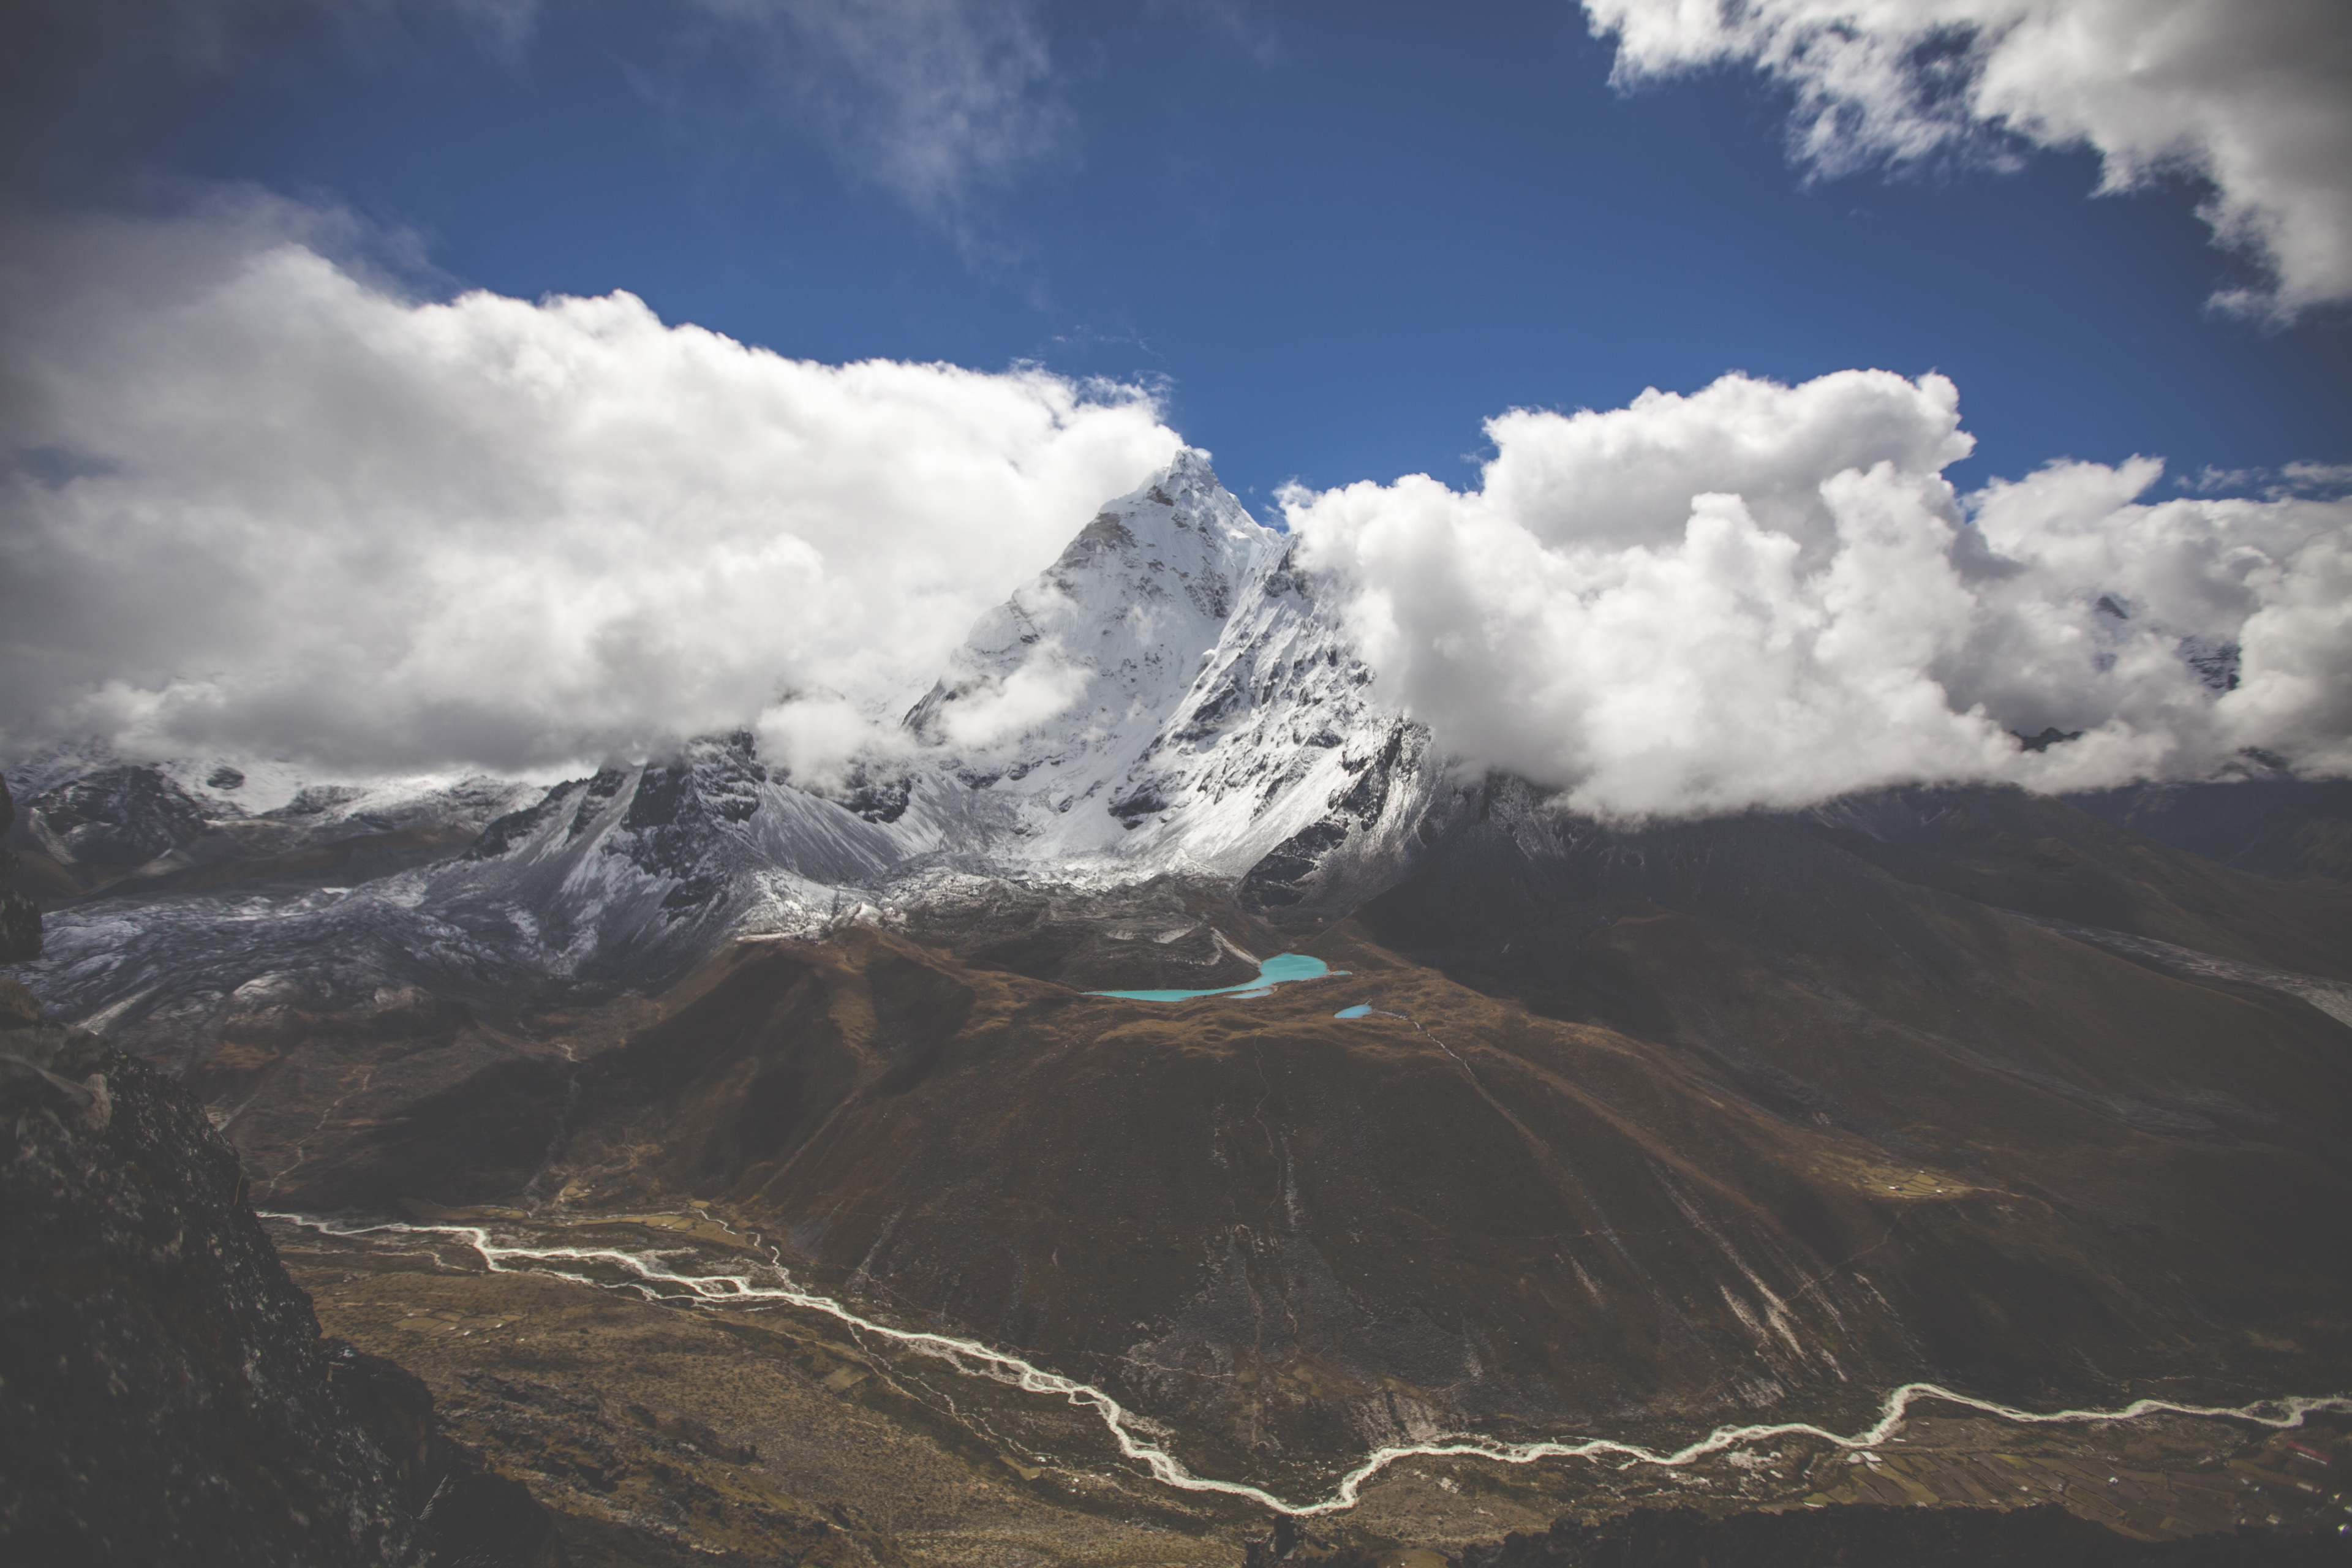
landscape, nature, mountain, snow, cloud, sky, mountain range, scenic, ridge, summit, clouds, alps, plateau, fell, landform, geographical feature, mountainous landforms, geological phenomenon, snowy peak